Dial Mill

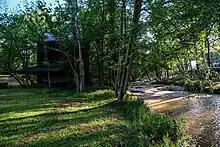
Photo of Dial Mill - 2023 - Conyers, Georgia

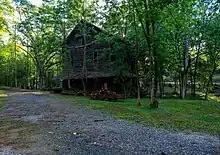
Dial Mill (added to the National Register of Historical Places in 1978 - - #78001005)

Dial Mill is a historic gristmill and flour mill outside of Conyers, Georgia. It was added to the National Register of Historic Places on April 6, 1977.